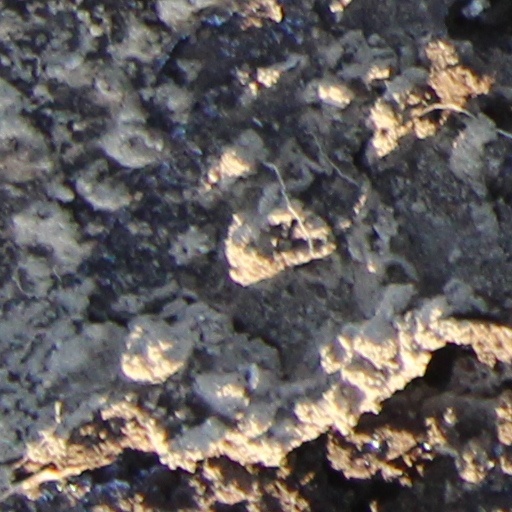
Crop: wheat